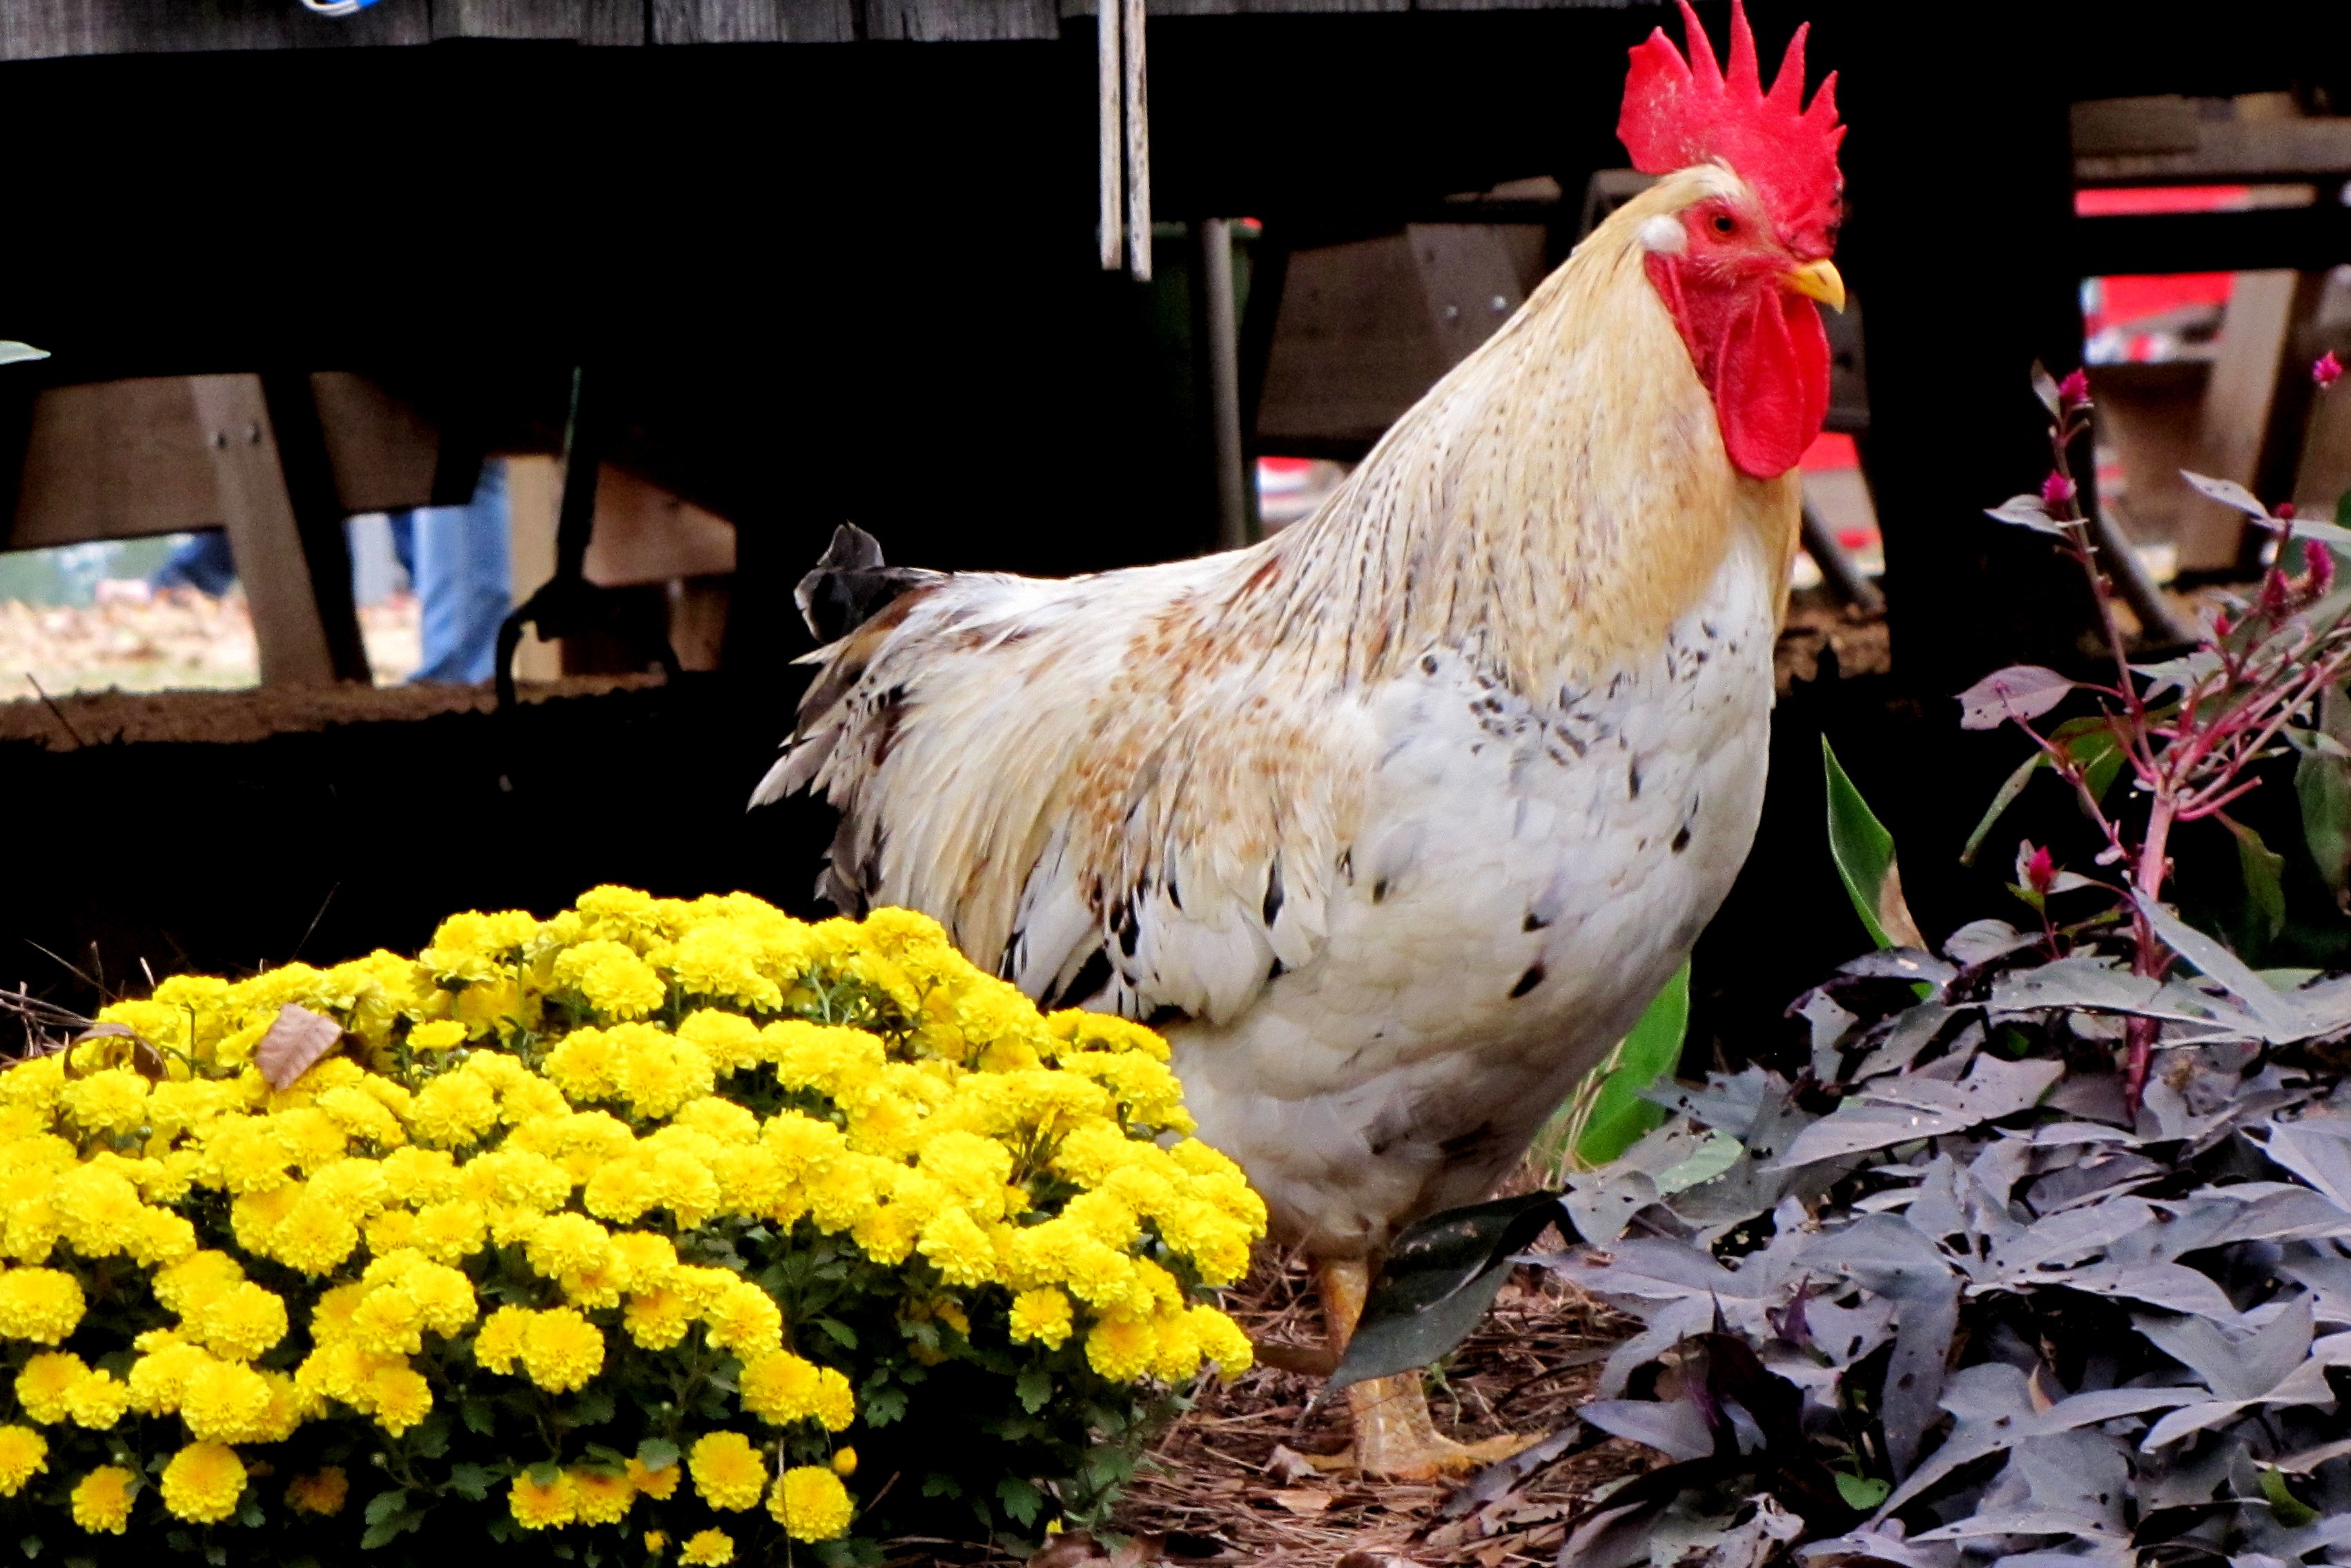
nature, outdoor, wilderness, bird, flower, animal, wildlife, beak, mammal, feather, chicken, fauna, majestic, rooster, poultry, wings, galliformes, vertebrate, creature, phasianidae